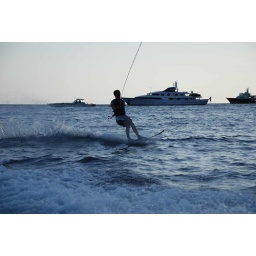
John water skis in front of the super yachts off the coast of Capri.